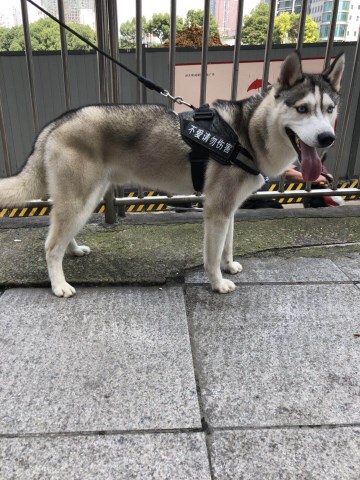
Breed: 1160-n000003-Siberian_husky